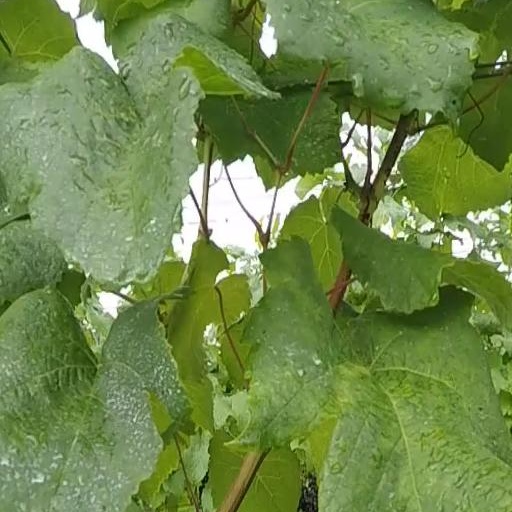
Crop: grape